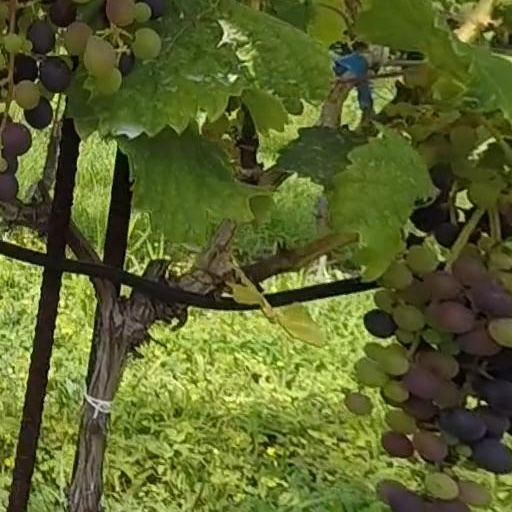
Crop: grape